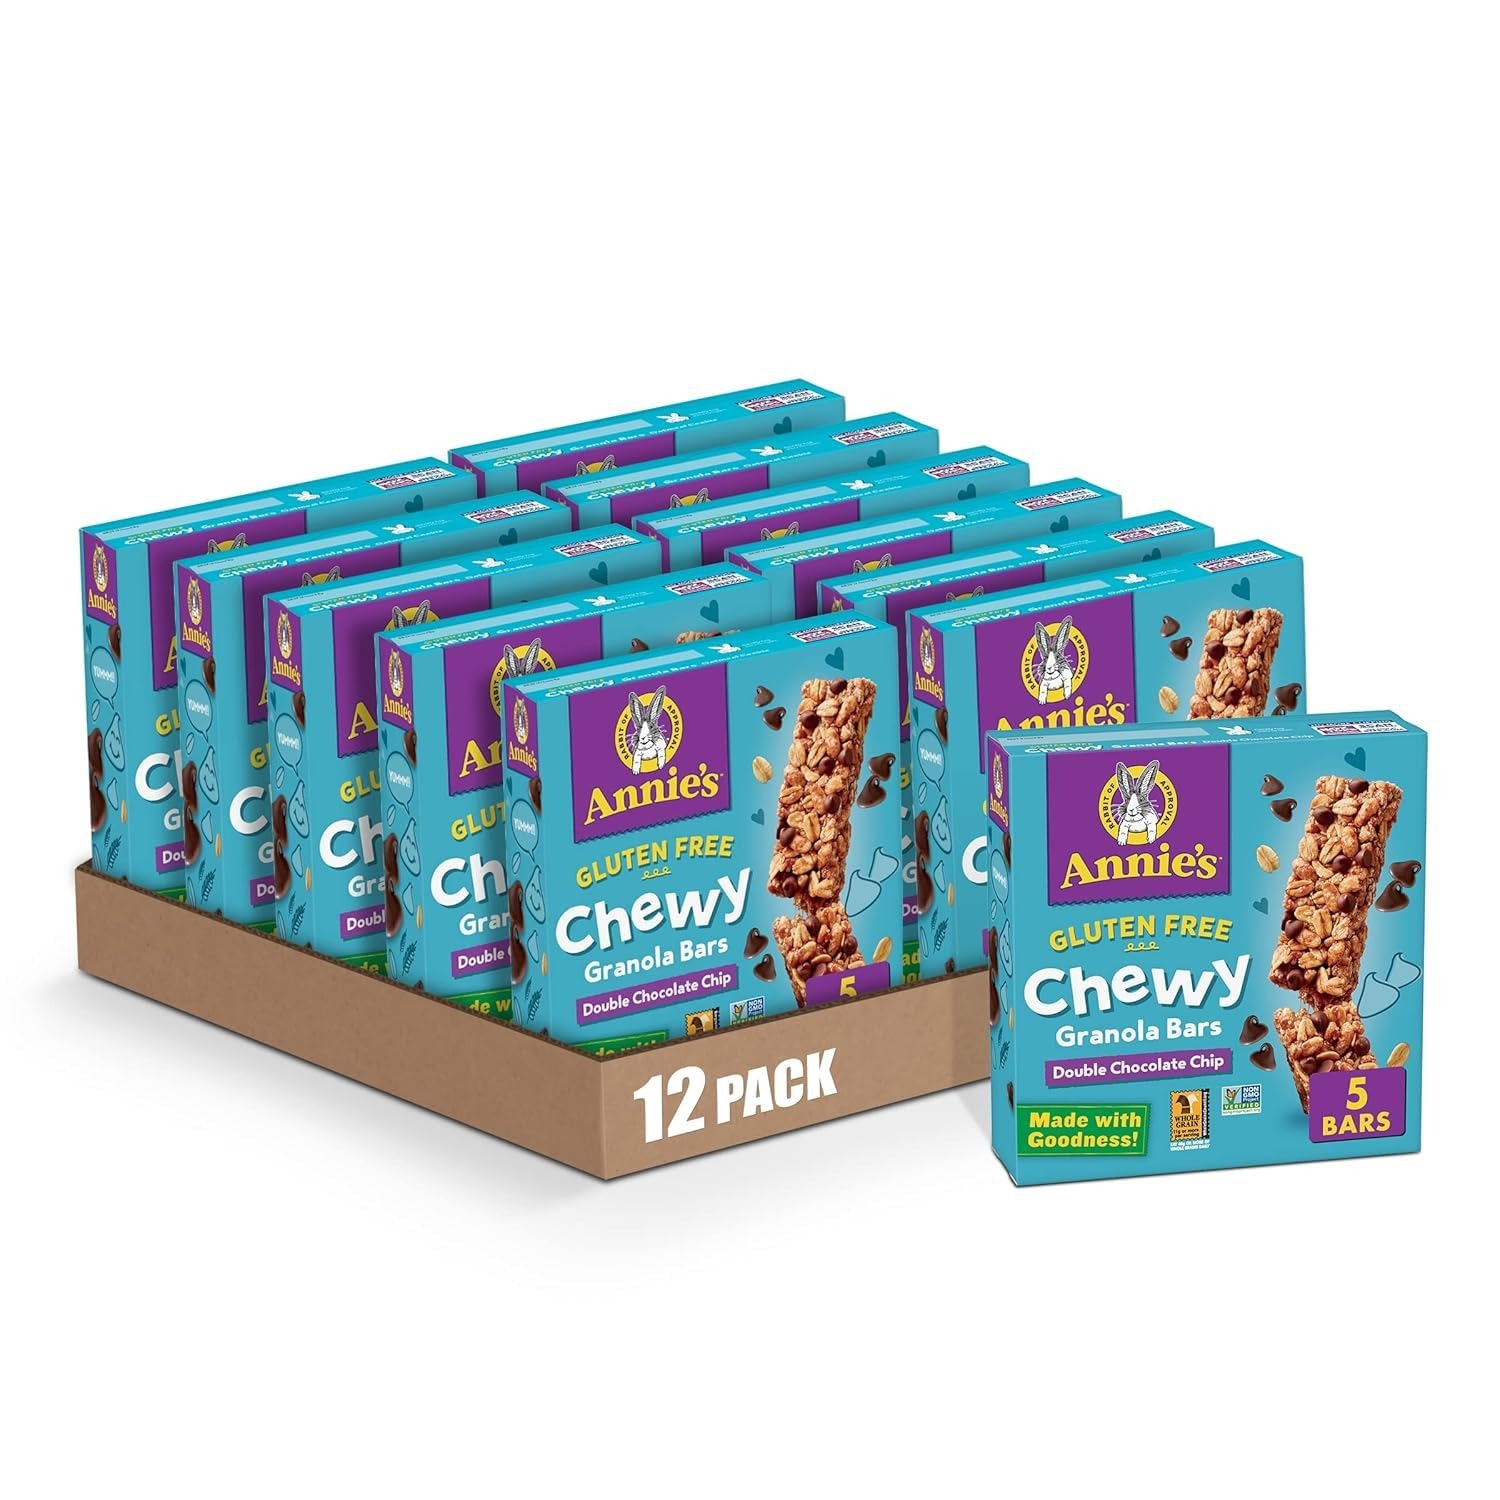
Item Name: Annie's Gluten Free Chewy Granola Bars, Double Chocolate Chip, 5 Bars, 4.9 oz (Pack of 12)
Bullet Point 1: GLUTEN FREE: Double chocolate chip granola bars are a delicious and portable gluten free snack that kids of all ages will love
Bullet Point 2: MADE WITH GOODNESS: No artificial flavors, synthetic colors, or high fructose corn syrup; Chewy granola bars are a perfect pantry staple, made with real chocolate chips
Bullet Point 3: WHOLESOME ANNIE'S SNACKS: Each granola bar is Non-GMO Project Verified with 11g of whole grain per serving; At least 48g recommended daily
Bullet Point 4: ON THE GO TREAT: Individually wrapped gluten free granola bars for lunchboxes and snacking on the go
Bullet Point 5: CONTAINS: Twelve 4.9 oz boxes of Annie's Gluten Free Double Chocolate Chip Chewy Granola Bars; 5 bars per box
Value: 60.0
Unit: Count

Price: 11.94